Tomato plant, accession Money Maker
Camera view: horizontal (90 deg, fisheye); turntable rotation: 240 degrees
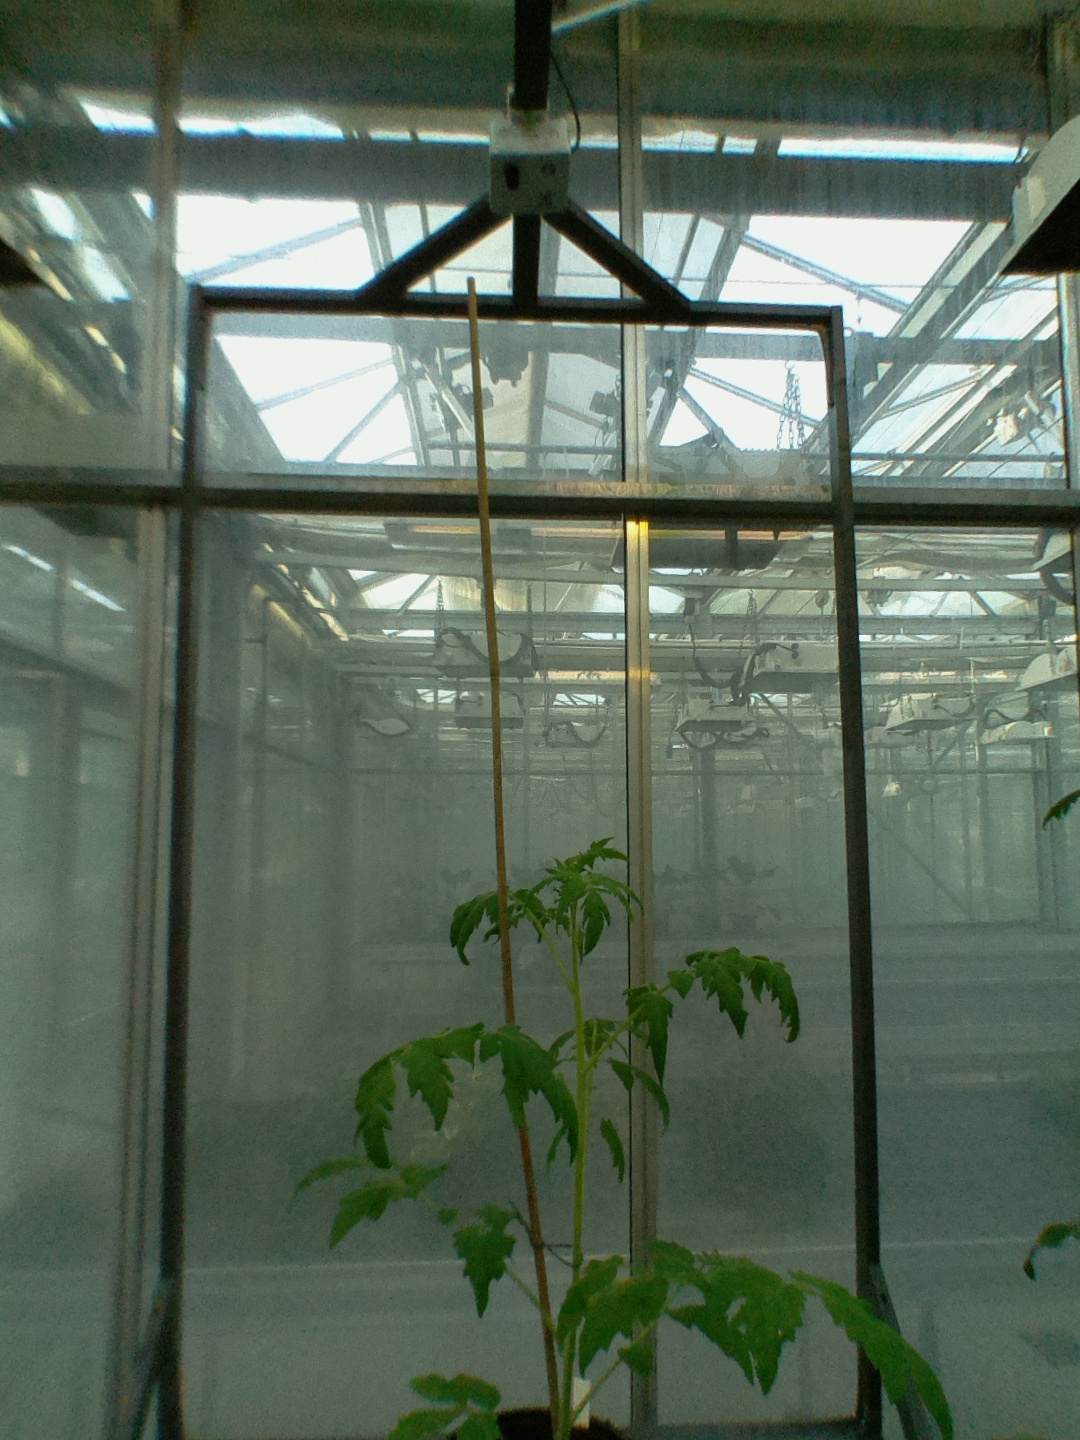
BBCH growth stage 19: 18 or more of true leaves visible